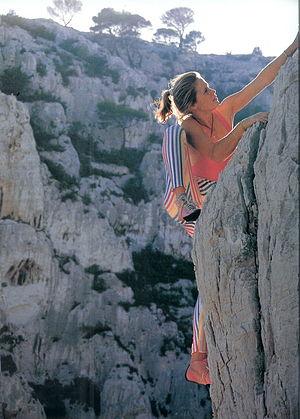
Escalade dans le Verdon
Isabelle Patissier, née le 1ᵉʳ mars 1967 à Sainte-Foy-lès-Lyon, est une grimpeuse française, quadruple championne de France, deux fois vainqueur de la coupe du monde, passionnée par le Rallye-raid dont elle devient en 2004 la première femme championne du monde en catégorie « production ».